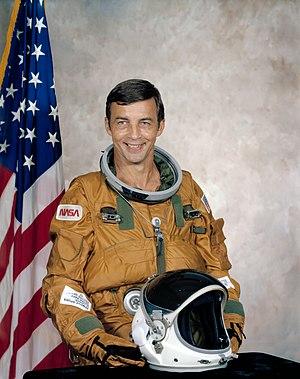
Le groupe d'astronautes 7 est le septième groupe d'astronautes de la NASA, sélectionné en août 1969, un mois après les premiers pas de l'homme sur la Lune.
Donald Herod Peterson, dit Don Peterson, est un astronaute américain né le 22 octobre 1933 à Winona et mort le 27 mai 2018 à Webster. Il effectue un début de carrière en tant que pilote militaire de l'Armée de l'Air américaine et il participe au projet avorté de station spatiale militaire MOL. En 1969 il intègre la NASA pour devenir astronaute. Il effectue une unique mission à bord de la navette spatiale américaine durant laquelle il effectue une sortie extra-véhiculaire.